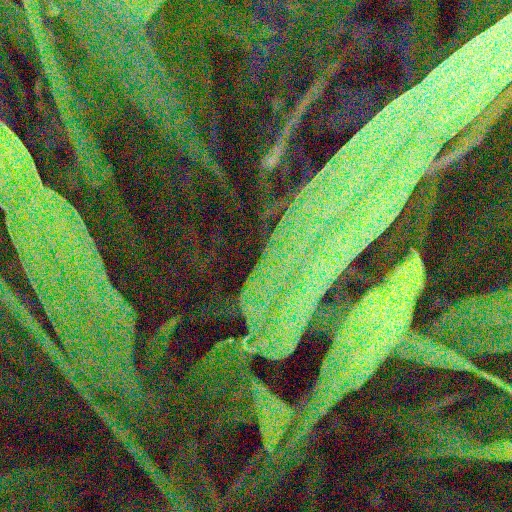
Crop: rice